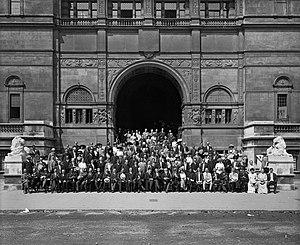
Le Premier Congrès universel des races s'est réuni du 26 au 29 juillet 1911 à l'université de Londres. Il s'agissait d'un des premiers congrès visant à lutter contre le racisme. Des conférenciers de plusieurs pays ont discuté des relations interraciales et des moyens de les améliorer. 2 100 personnes ont participé à ce congrès, organisé principalement par Felix Adler. Philip Stanhop en était le président tandis que William Pember Reeves présidait son comité exécutif.